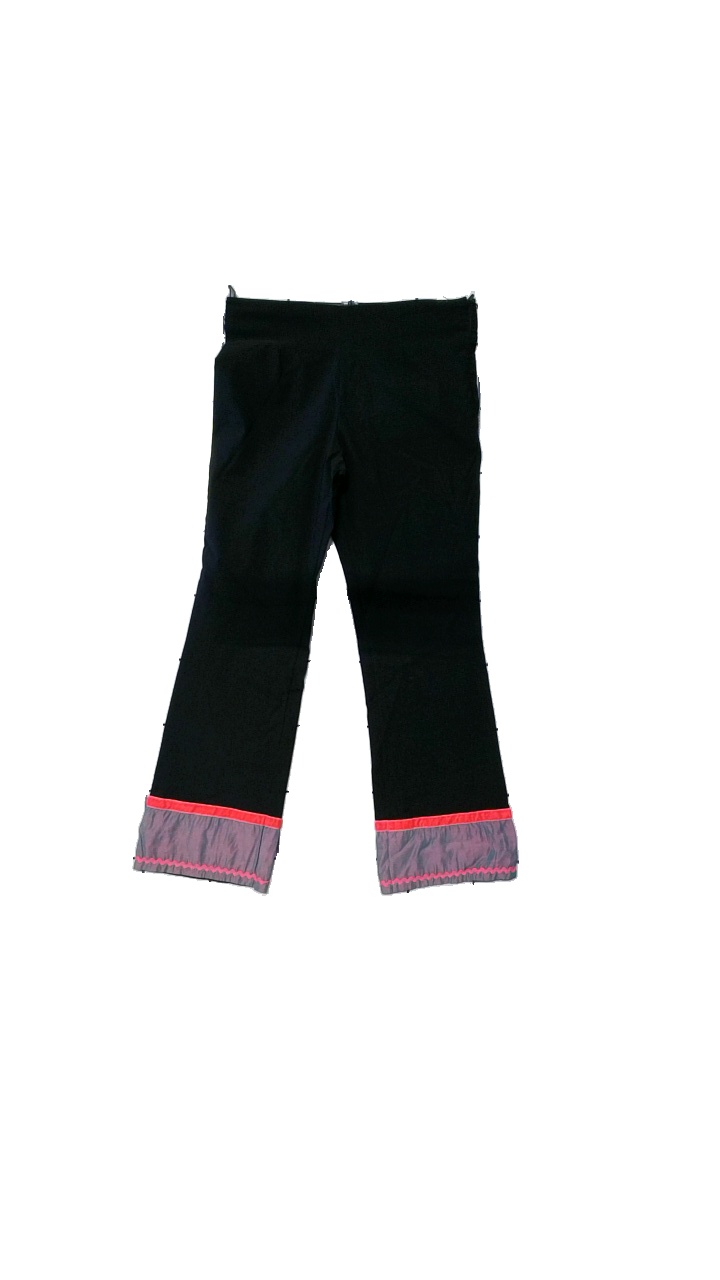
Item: Trousers (Ladies)
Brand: Saint Tropez
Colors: Black, Pink, Multicolor
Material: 70%Viscose, 27%Polyamide, 3%Elastane
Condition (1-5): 4
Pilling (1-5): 4
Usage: Reuse
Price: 50-100